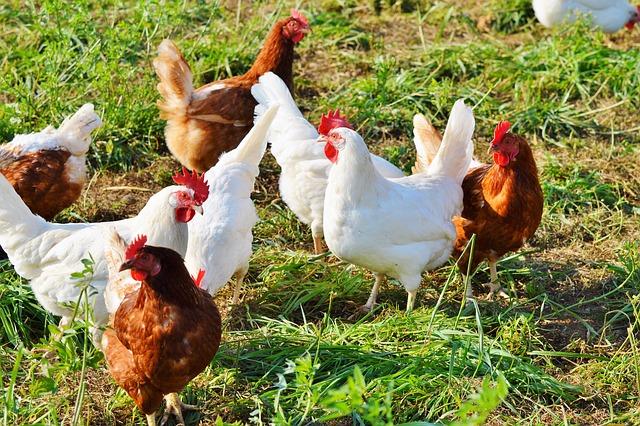
Kuku wa aina tofautitofauti wakiwa wamekaa katika eneo lenye uoto wa majani. Hii ni namna nyepesi ya kijijini ambapo kuku huachiliwa kwenda kujipatia chakula na kurudi katika makazi yao.